Fantasy Studios

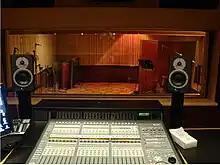
View from control room to live room of Studio B

Studio B, at 546 square feet, was used mostly for smaller acts and comedy records, and was typically used for overdub sessions. Like Studio A, it too used a DeMedio console. In 1980, bass traps and wall tiling were installed to improve acoustics. Studio B's mixing consoles replaced with a Trident, which was eventually updated to a Digidesign C24. Studio B is where Journey's Faithfully, from their Frontiers album was recorded.